Halvor Blinderen

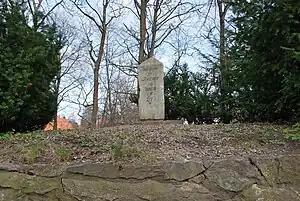
Halvor Blinderen tombstone at Nedre Blindern

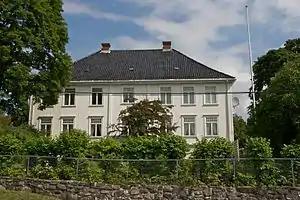
Main Building at Nedre Blindern

Halvor Blinderen (16 June 1733 – 29 June 1804) was a Norwegian farmer noted for his progressive cultivation of plants.